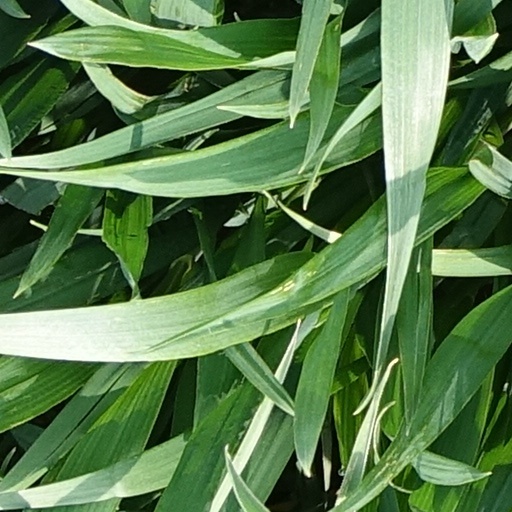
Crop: wheat